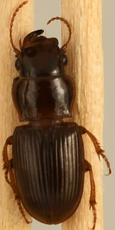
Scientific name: Cratacanthus dubius
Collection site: Sterling Site (STER), plot STER_034